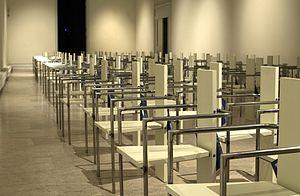
Per Allan Hüttner est un artiste plasticien suédois, se rattachant au l'art conceptuel. Il vit et travaille à Paris, France. Son travail circonscrit questions sur l'impermanence de l'existence humaine et comment ils se rapportent à des lois - à la fois juridique, naturel et social. La caractéristique la plus marquante du travail de Hüttner se retrouve dans le mouvement :